United States Post Office (Tonawanda, New York)

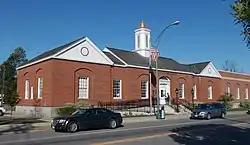
Tonawanda Post Office, September 2012

US Post Office-Tonawanda is a historic post office building located at Tonawanda in Erie County, New York, United States. It was designed and built 1939–1940, and is one of a number of post offices in New York State designed by the Office of the Supervising Architect of the Treasury Department under Louis A. Simon. The building is in the Colonial Revival style and features a central pavilion crowned by a cupola and flanked by end pavilions with gable roofs. The interior once featured a mural by Symeon Shimin, but it was removed and has disappeared. An addition to the north was added in 1964.